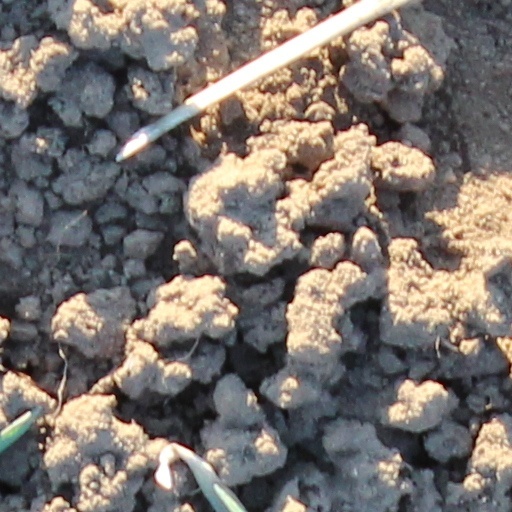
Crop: wheat